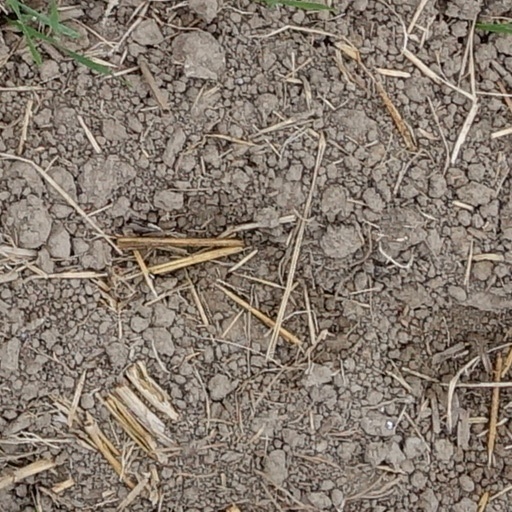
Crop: wheat